Mid-Sussex railways

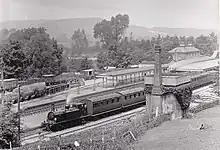
View of Arundel station with a train waiting in the loop.

As part of the work, the original Mid-Sussex Railway section from Horsham to Hardham Junction was doubled. The miles of new line from Hardham Junction to Arundel Junction was opened on 3 August 1863. At first this was limited to three trains a day between Ford and Pulborough, due to the reservations of the Board of Trade inspecting officer, Col. Yolland, about the security of the track. where the trains made connection with the Petworth to London trains.